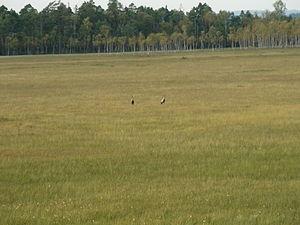
Le parc national de Store Mosse est un parc national situé dans le comté de Jönköping, dans le Småland en Suède. Il fut inauguré en 1982 et couvre 7 682 ha.